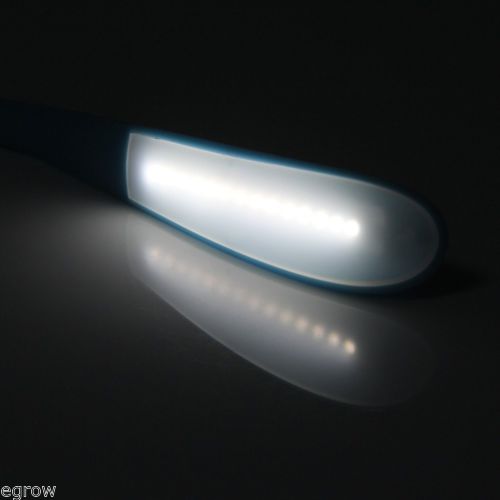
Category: lamp